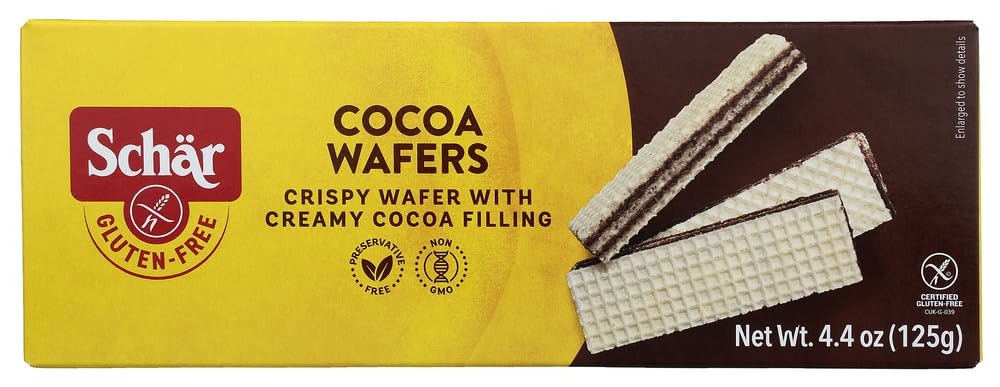
Item Name: Schar Cocoa Wafer Gluten Free -- 4.4 oz (Pack of 4)
Value: 17.6
Unit: Ounce

Price: 5.845